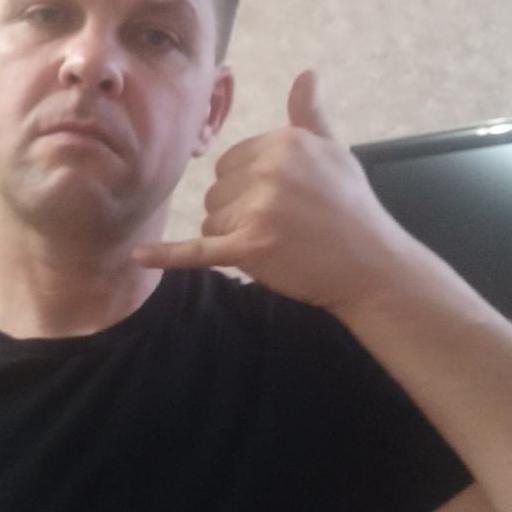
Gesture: call